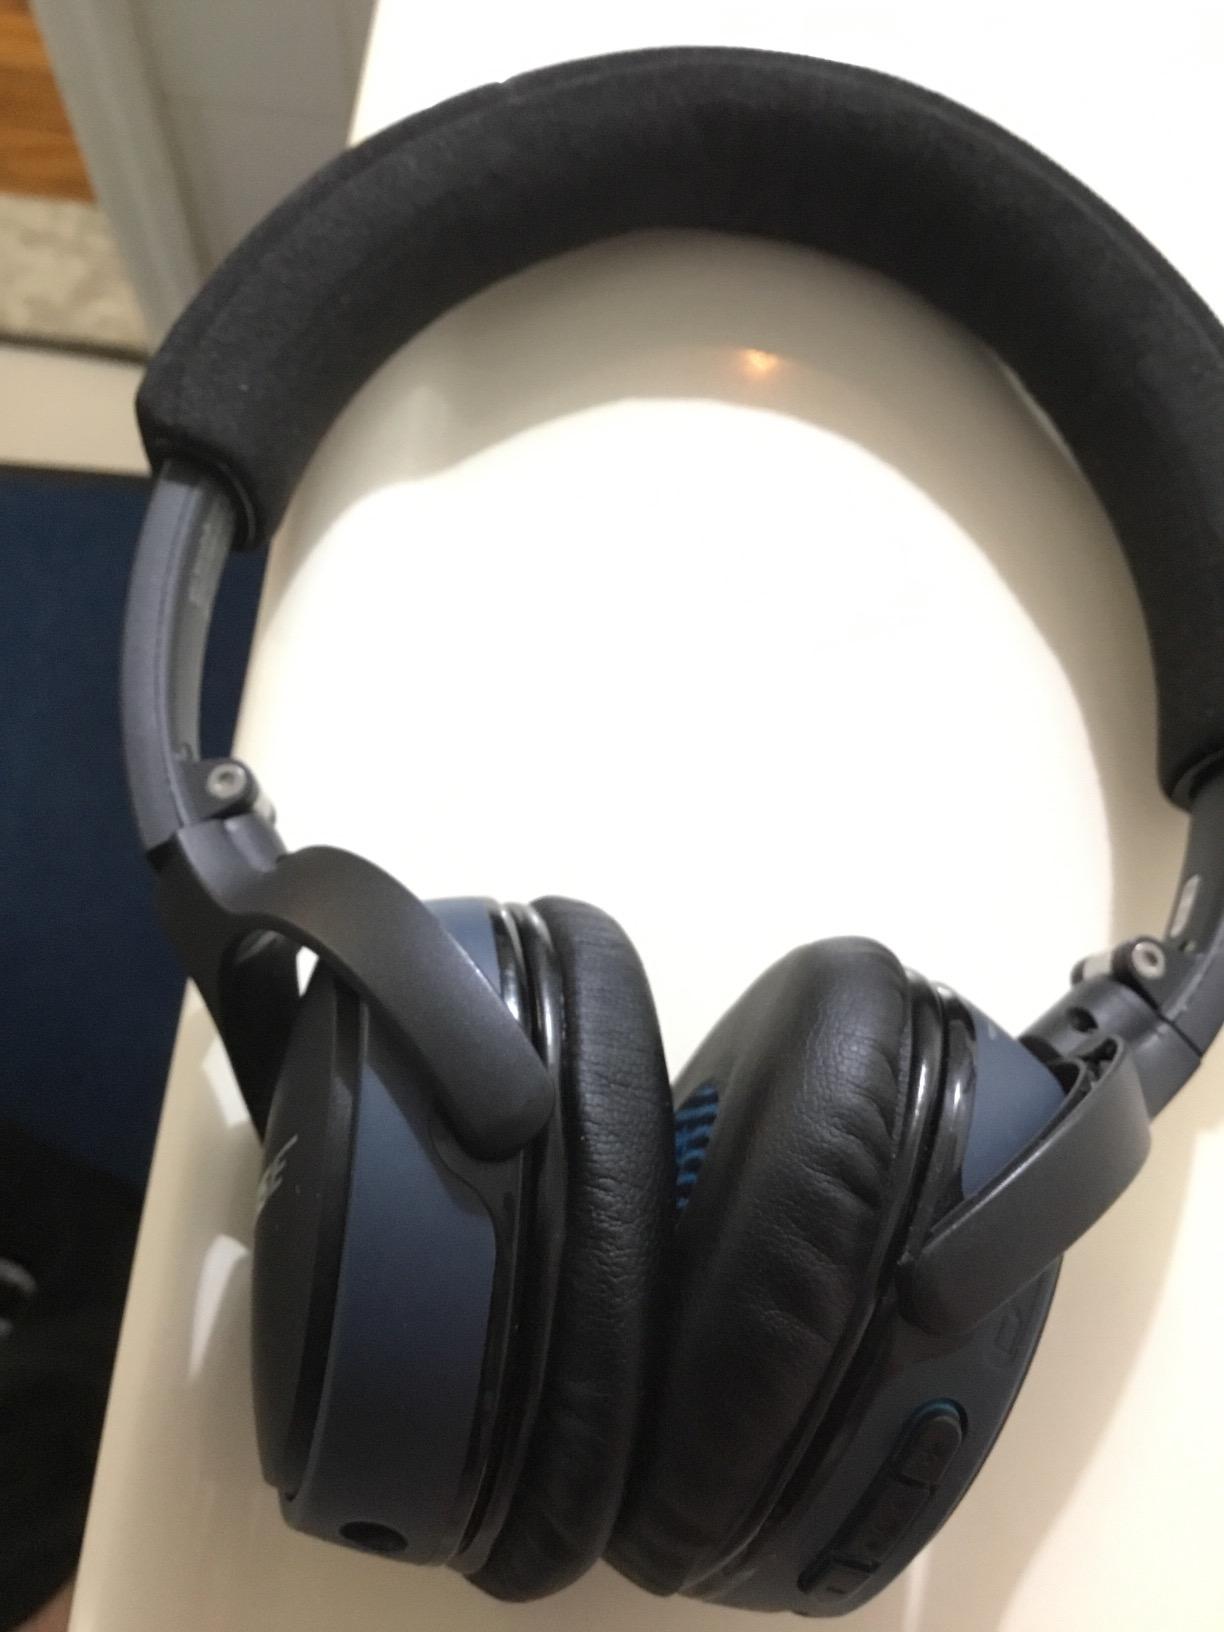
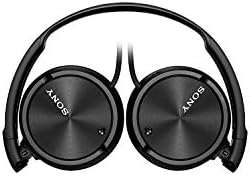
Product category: headphones
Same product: no